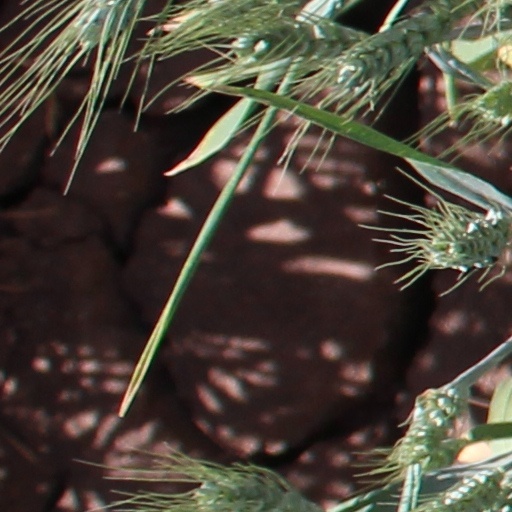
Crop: wheat